Stoa Basileios

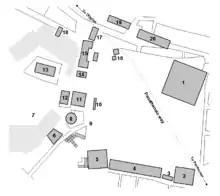
Plan of the Athenian Agora in the fifth century BC; the Royal Stoa is no. 17

Stoa Basileios, meaning Royal Stoa, was a Doric stoa in the northwestern corner of the Athenian Agora, which was built in the 6th century BC, substantially altered in the 5th century BC, and then carefully preserved until the mid-second century AD. It is among the smallest known Greek stoas, but had great symbolic significance as the seat of the Athenian King Archon, repository of Athens' laws, and site of "the stone" on which incoming magistrates swore their oath of office.